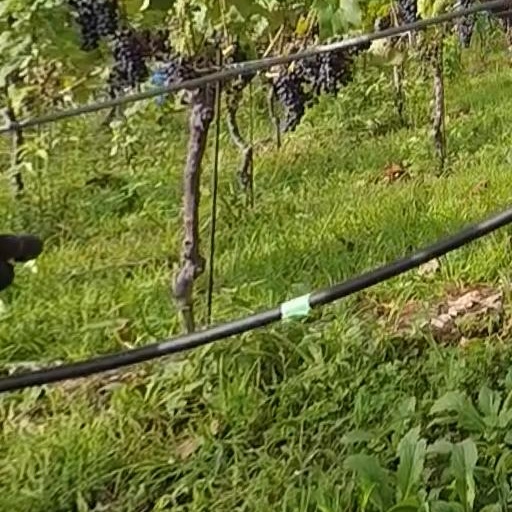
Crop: grape